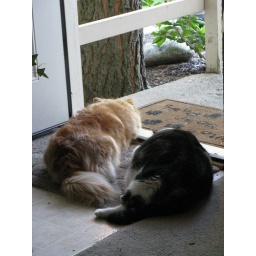
The cat is bigger than the dog by 4 pounds!